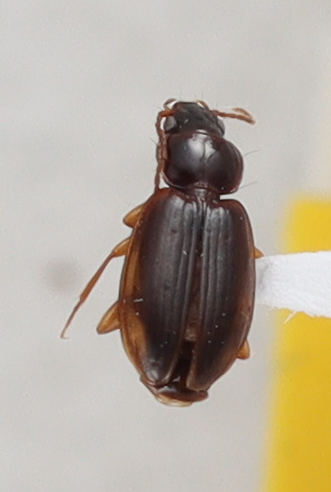
Scientific name: Trechus obtusus
Plot: 14
Trap: S
Collected: 20200818